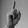
ASL letter: D